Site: saxony
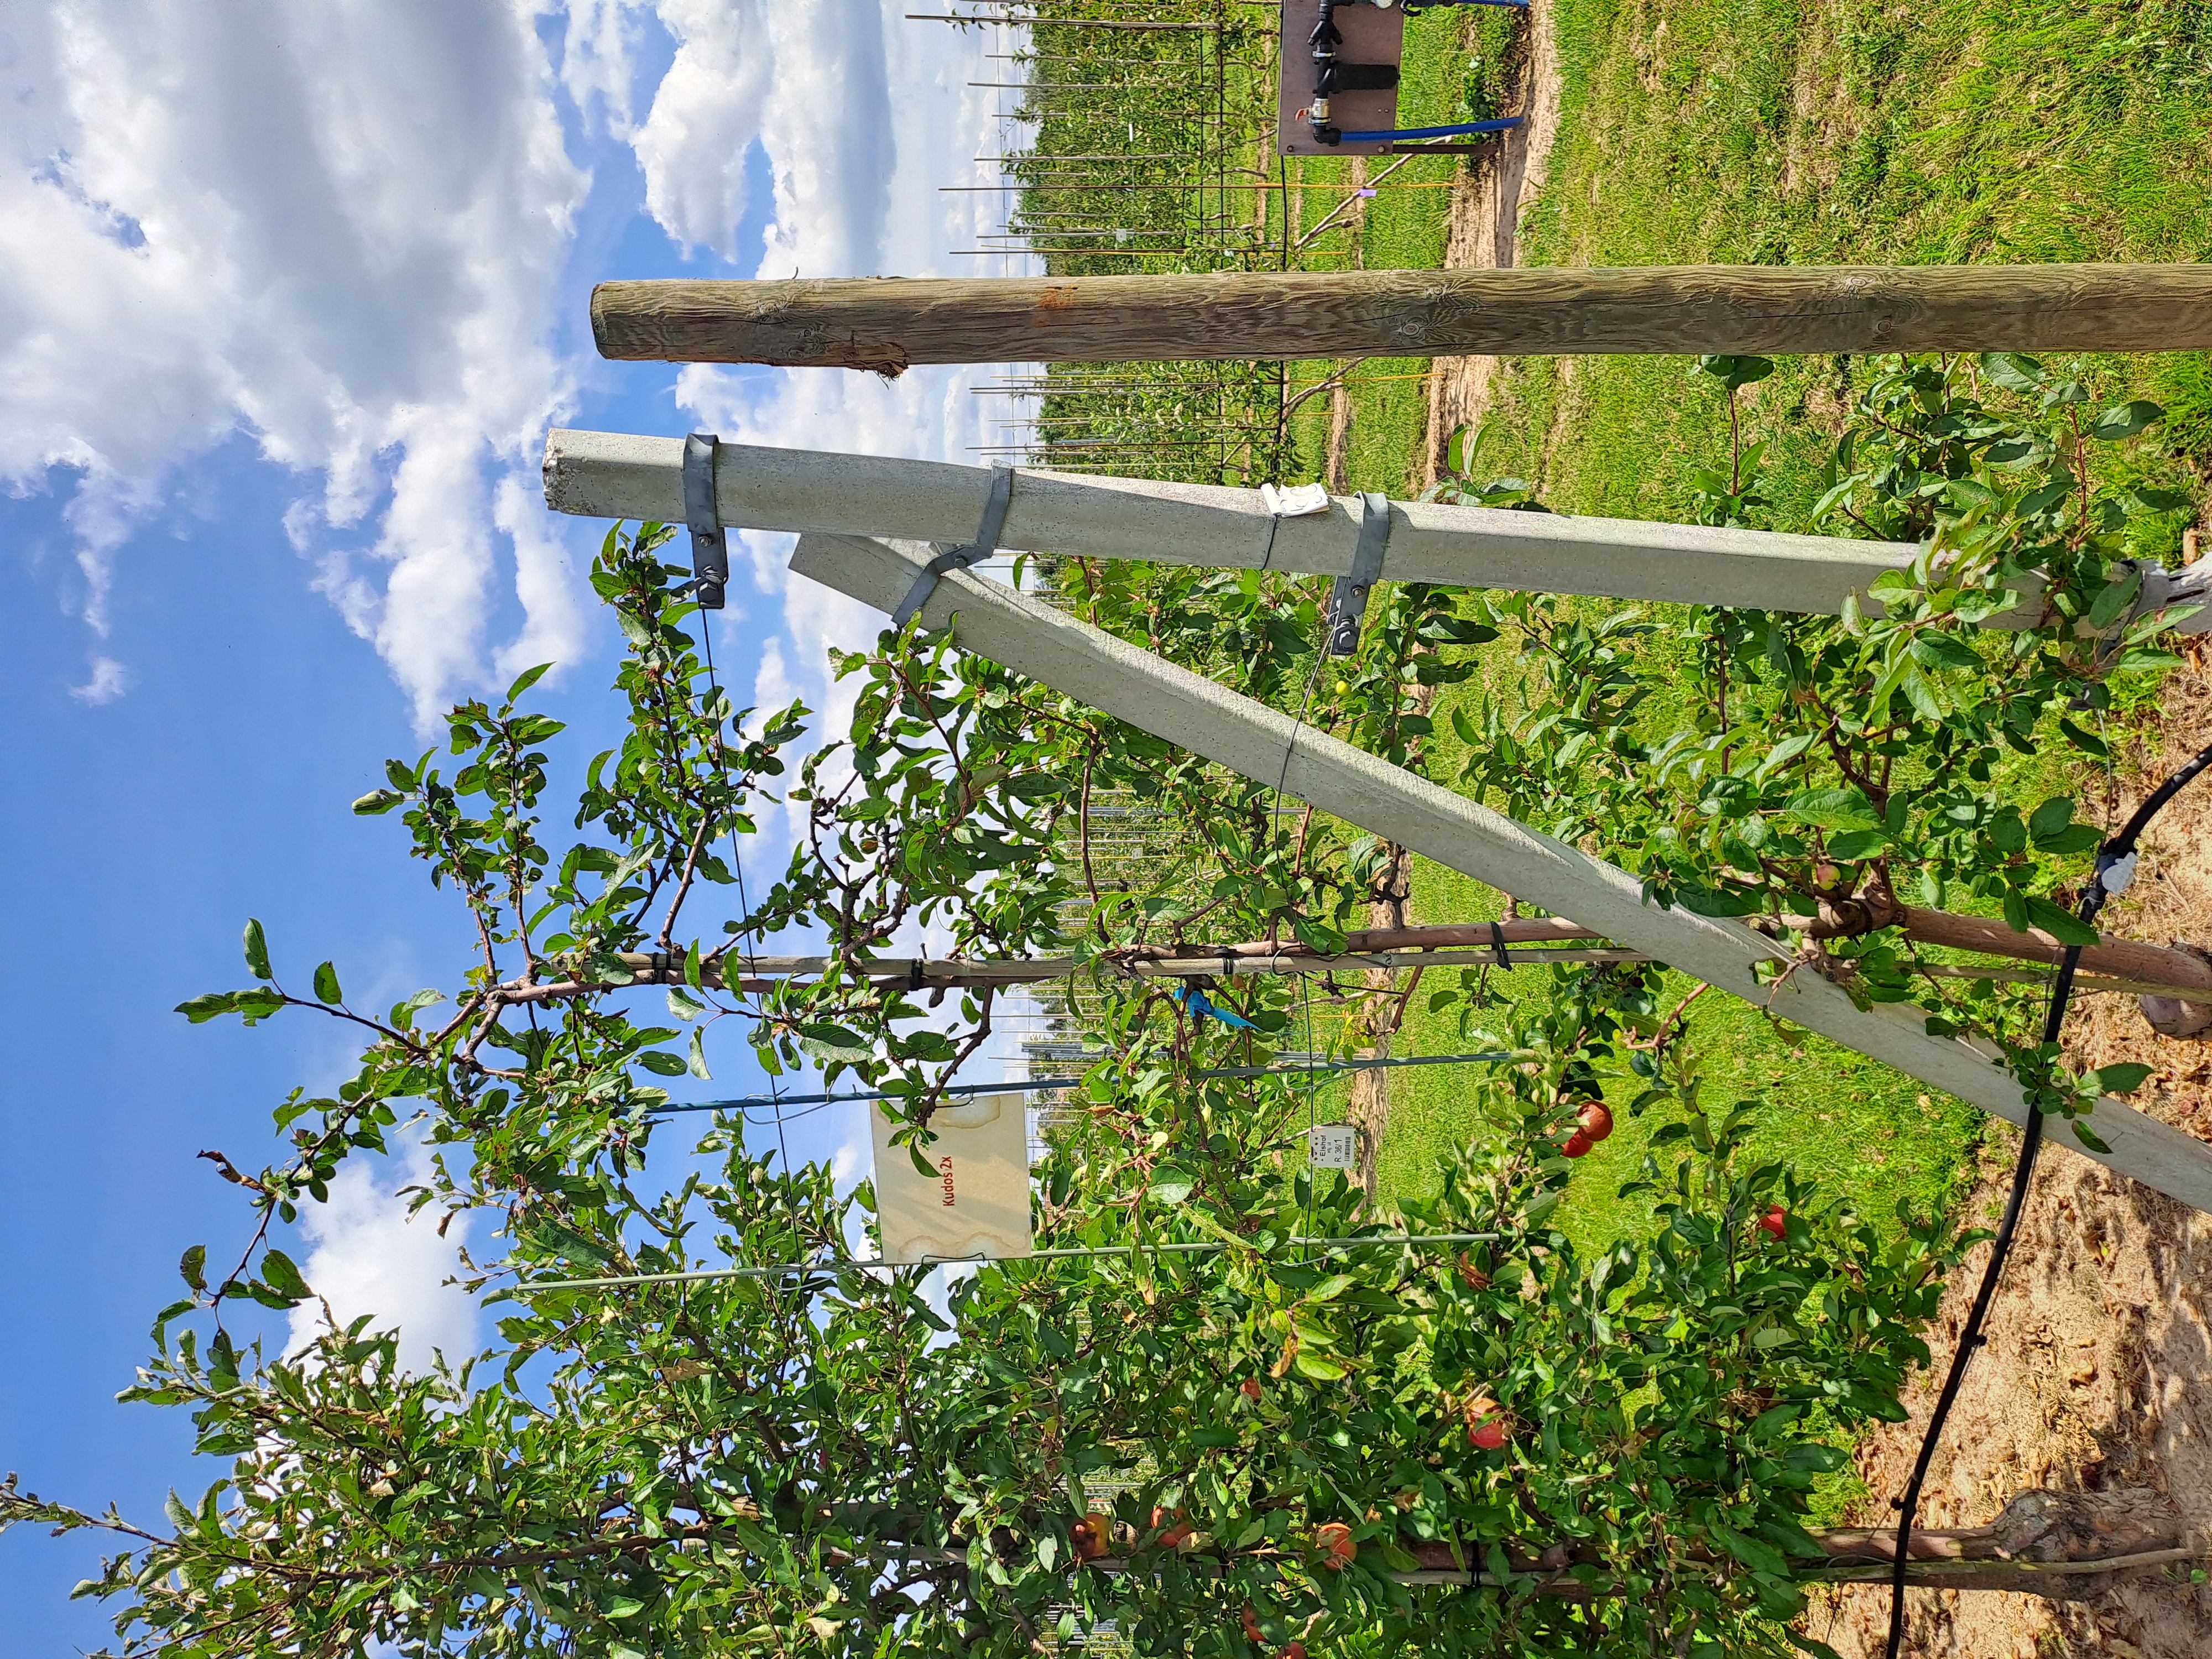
Growth stage (BBCH 85): Maturity of fruit and seed